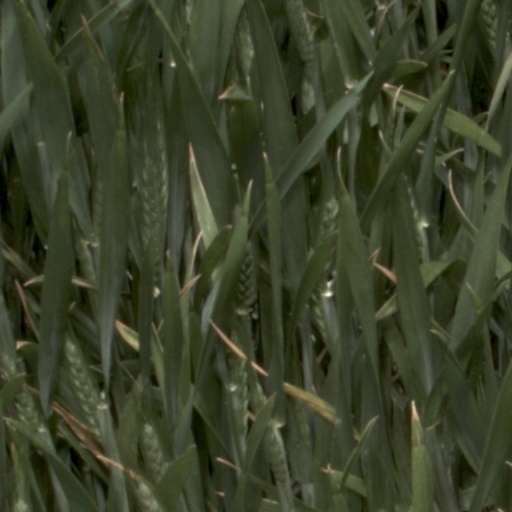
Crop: wheat